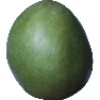
Label: mango